Arta Region

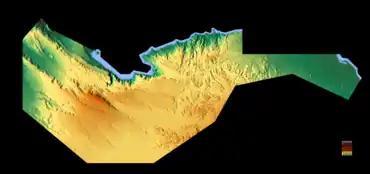
A topographic map of the Region of Arta.

The climate of Arta Region is generally semi-arid to arid, and its territory is mostly covered by mountains, high plains, and desert. The climate of the coastal strip is influenced by warm ocean waters, keeping the region free from extremes of temperature and providing moisture for rainfall. However, most of the Arta Region populace experience two weather seasons: a "winter" period of rather cold and warm temperatures and higher levels of rainfall and a sultry summer period of hot, sticky temperatures.